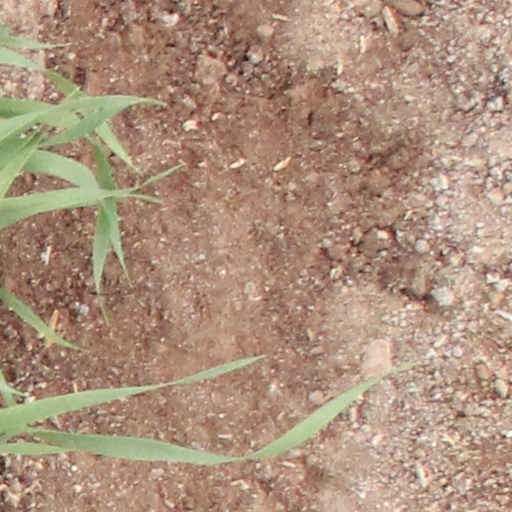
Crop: wheat